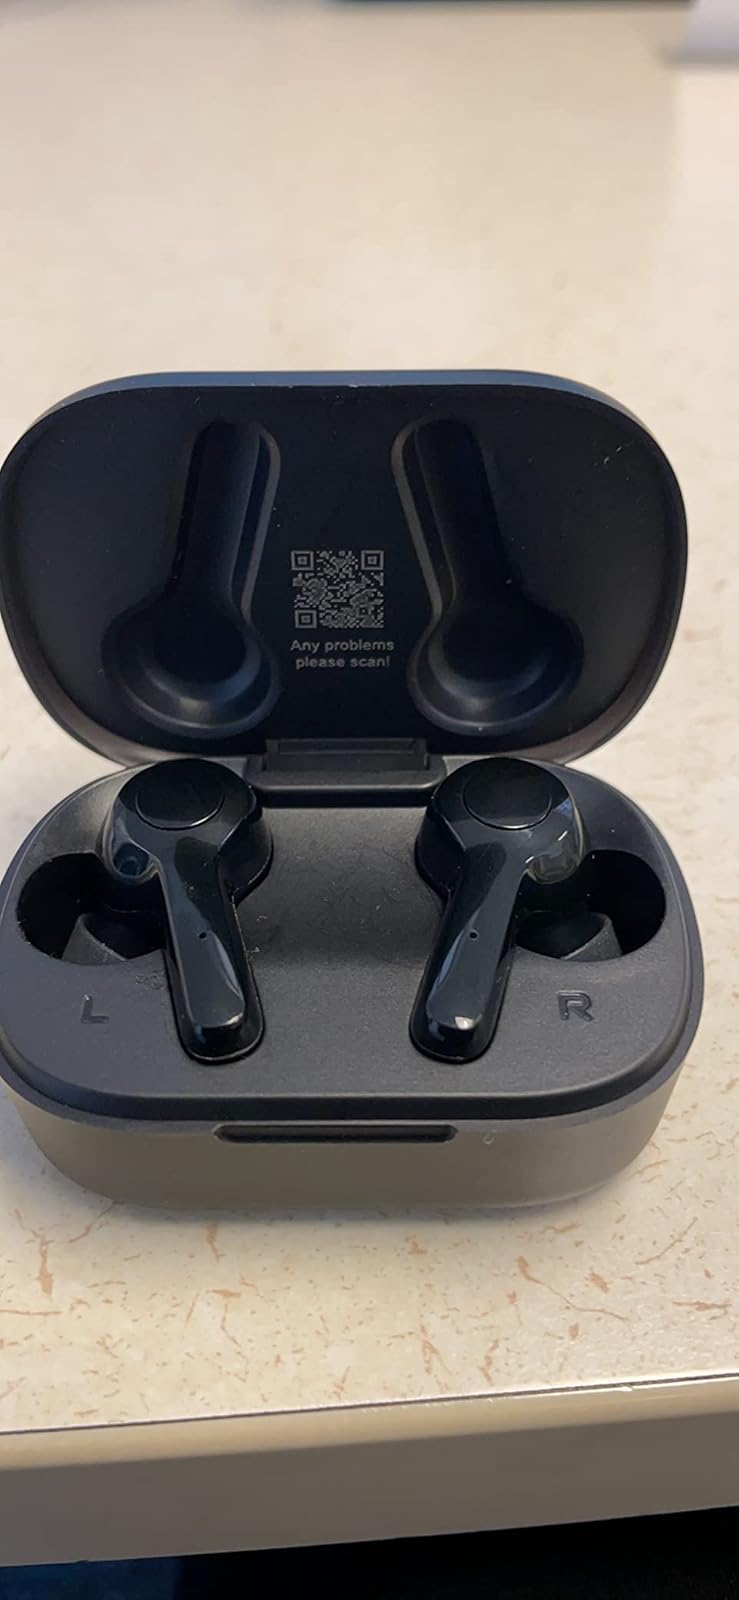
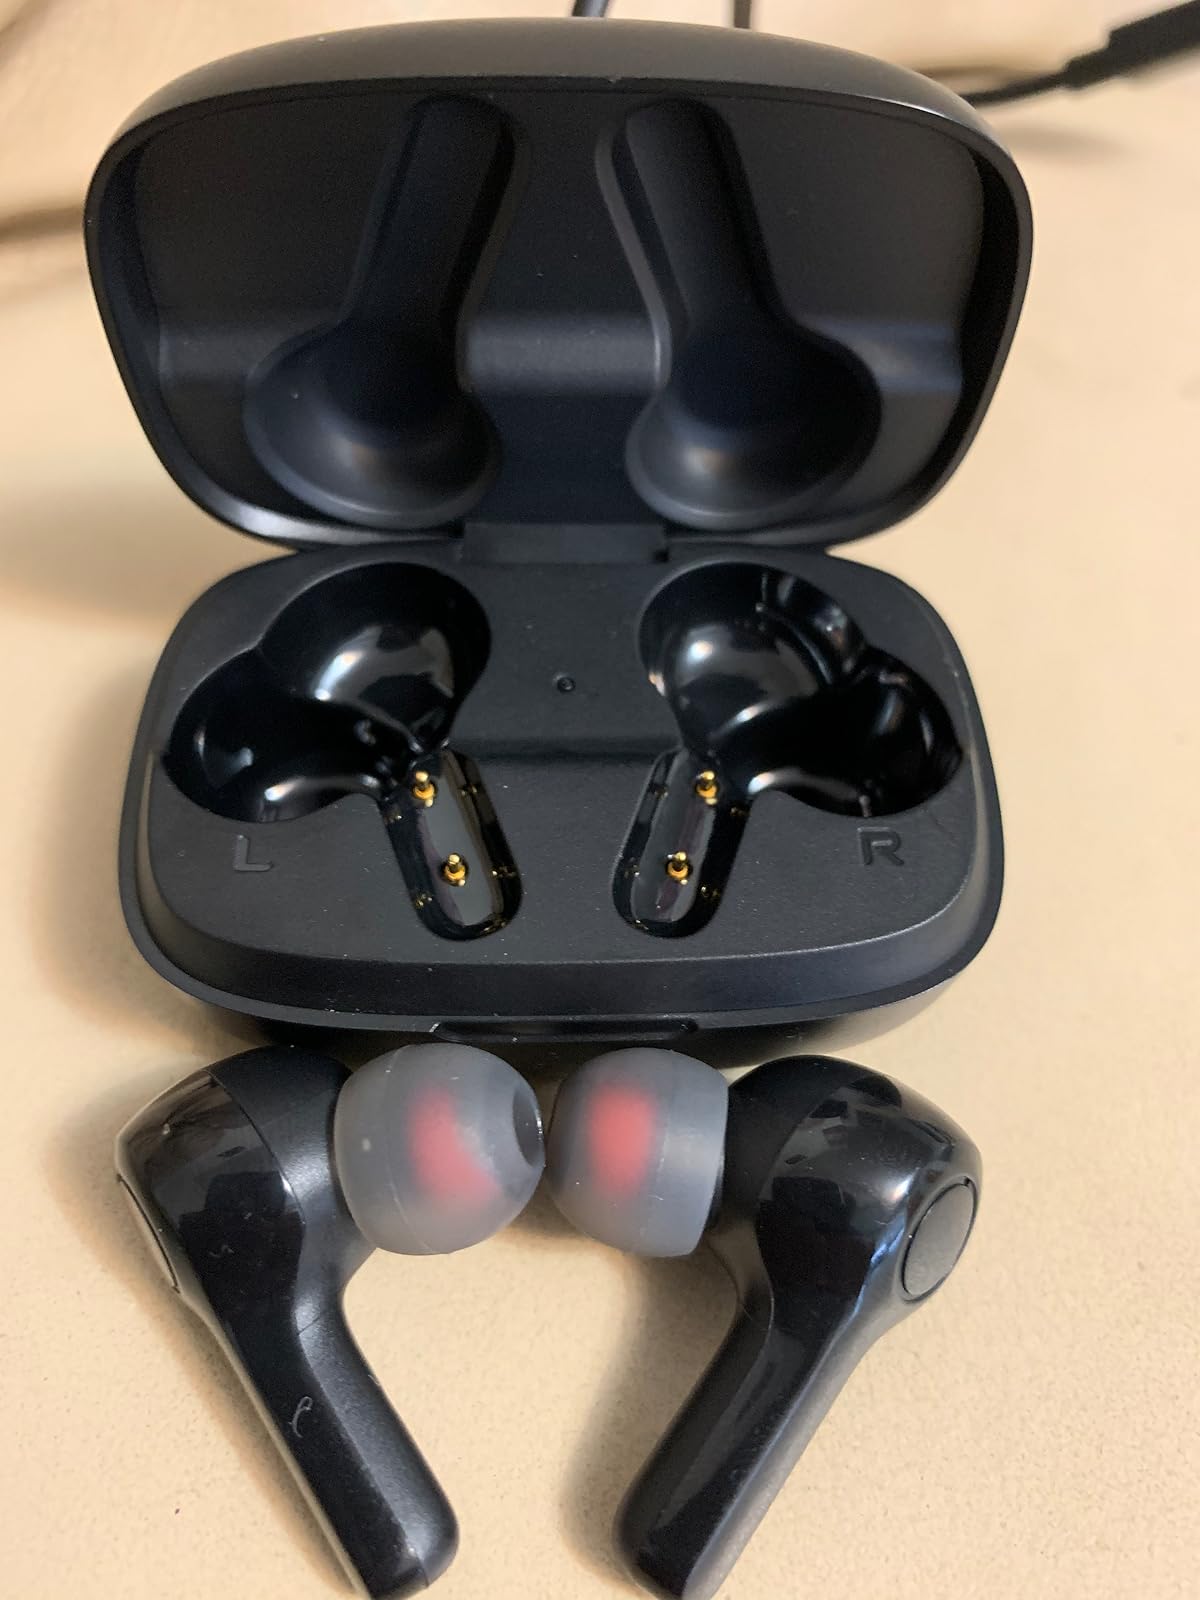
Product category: earbuds
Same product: no